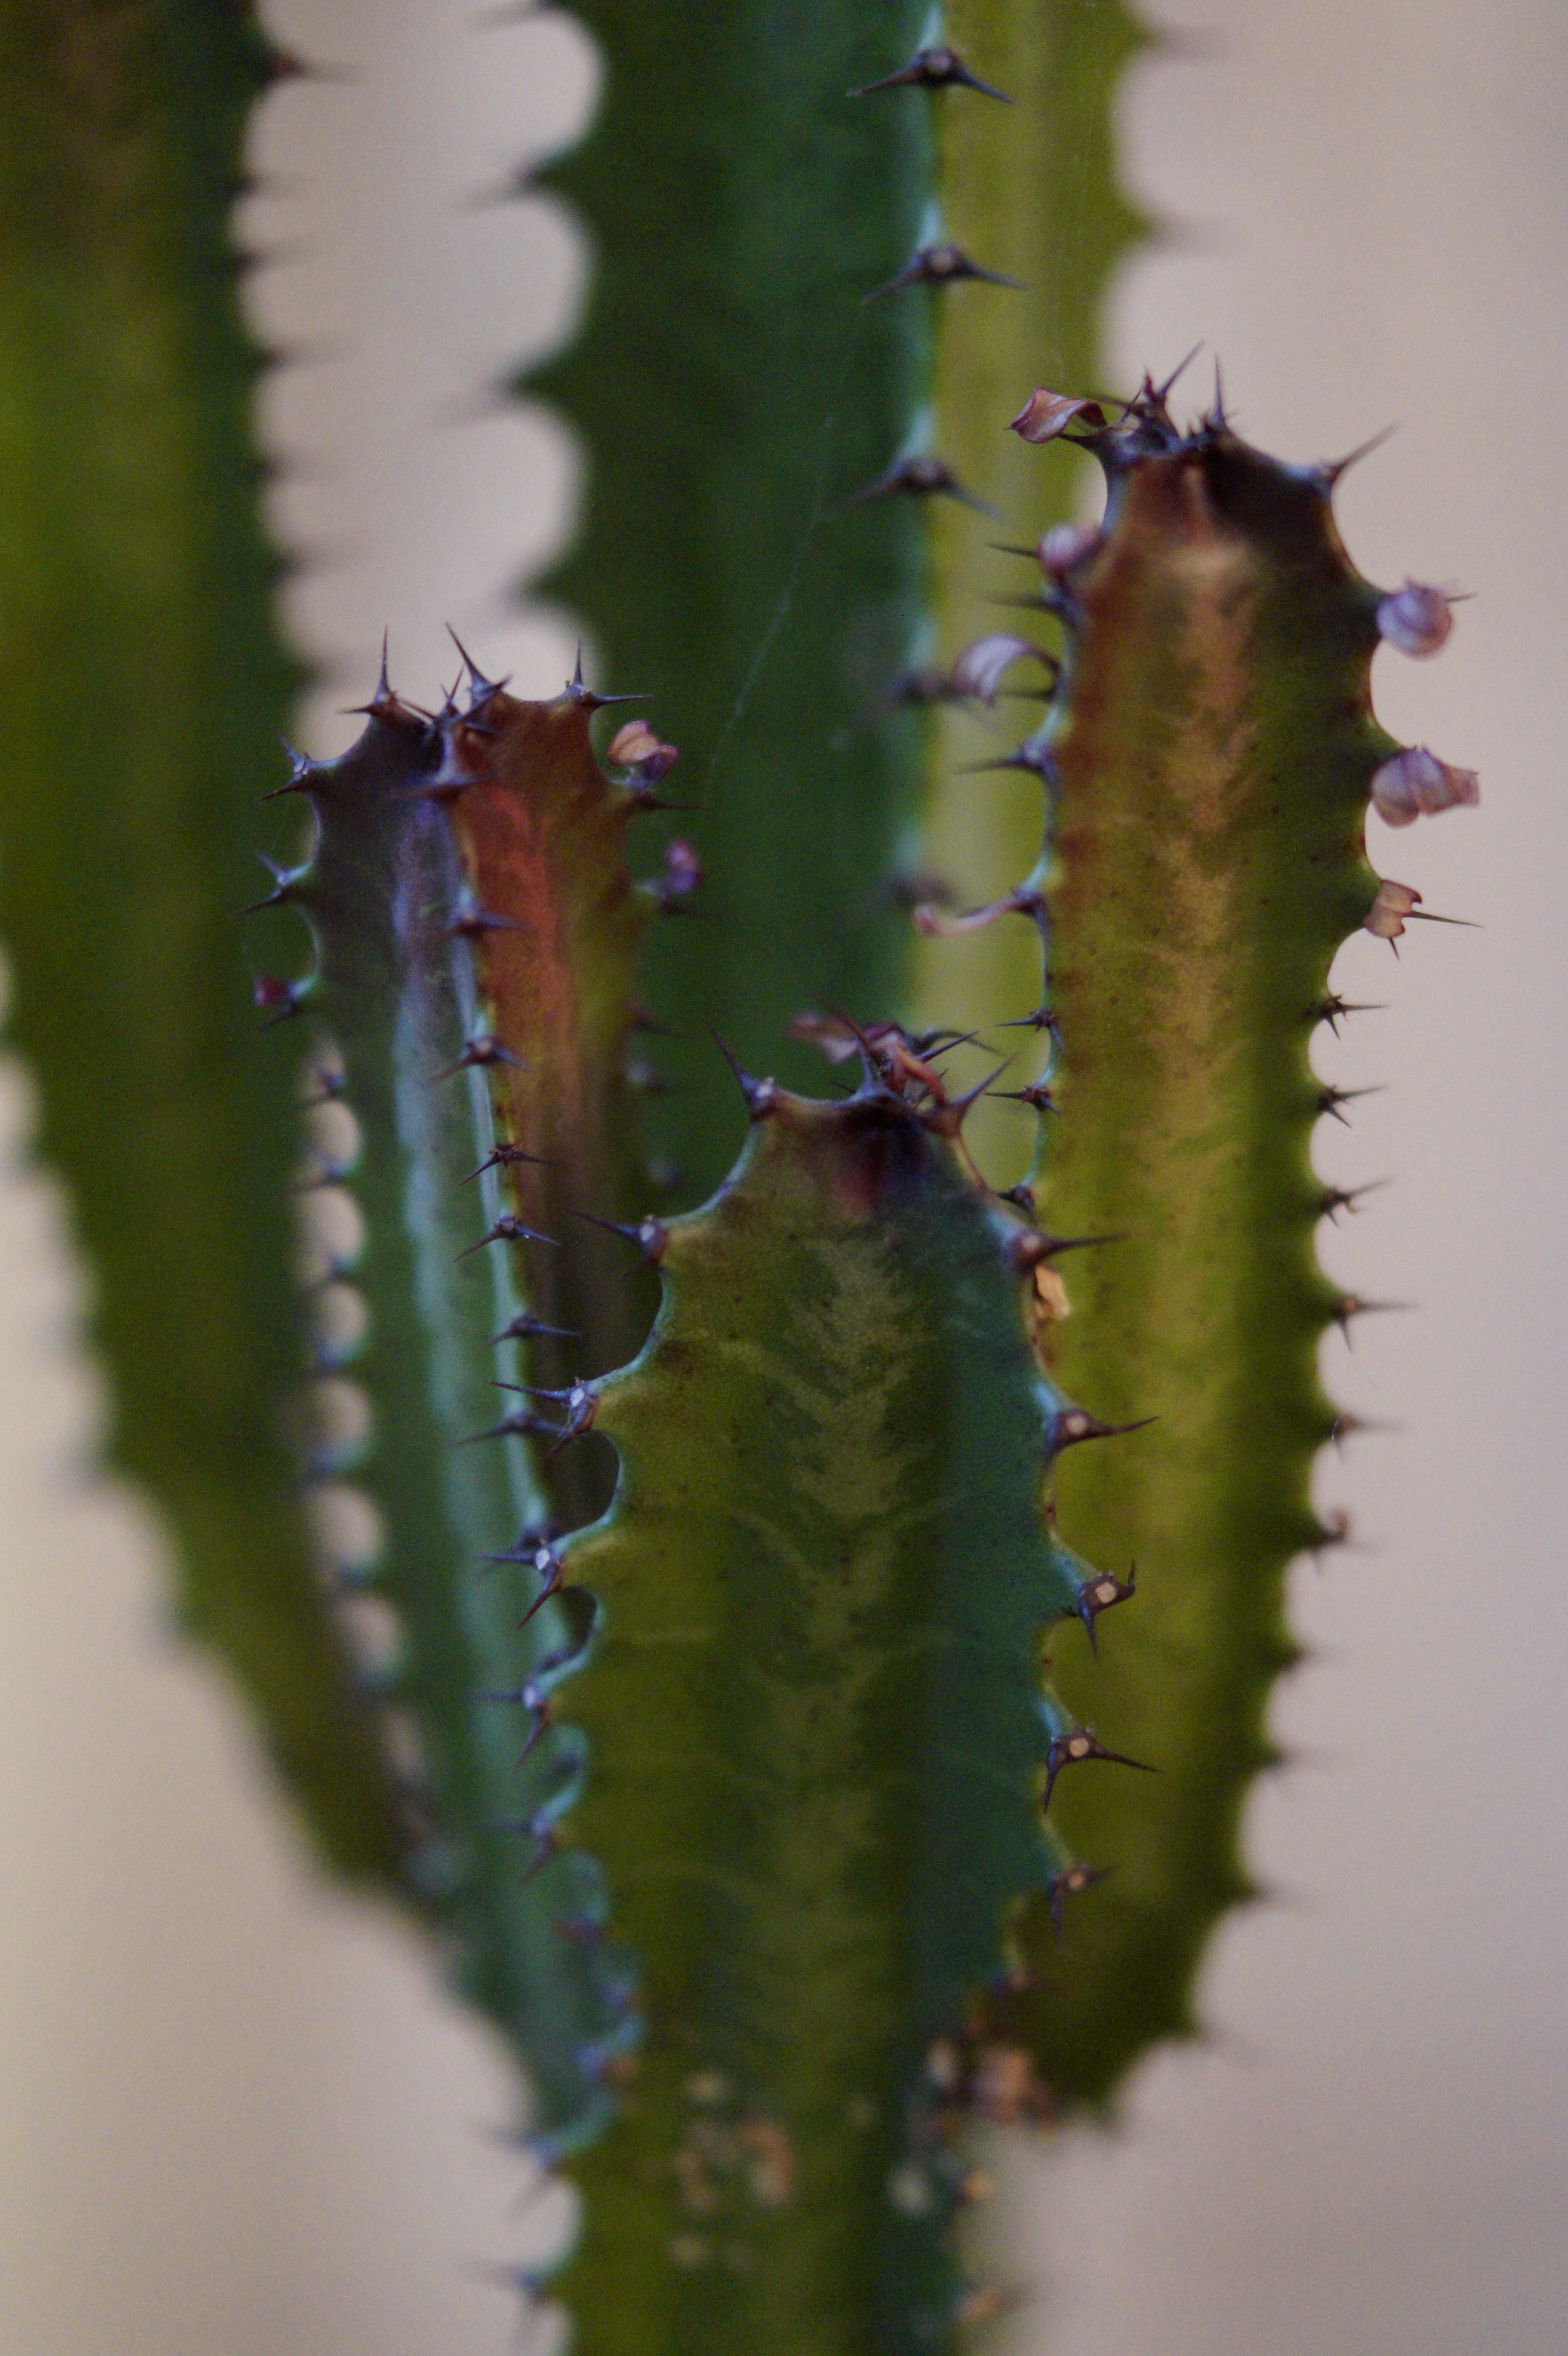
nature, prickly, cactus, plant, photography, leaf, flower, green, insect, botany, close, flora, fauna, close up, sting, spur, macro photography, flowering plant, plant stem, land plant, thorns spines and prickles